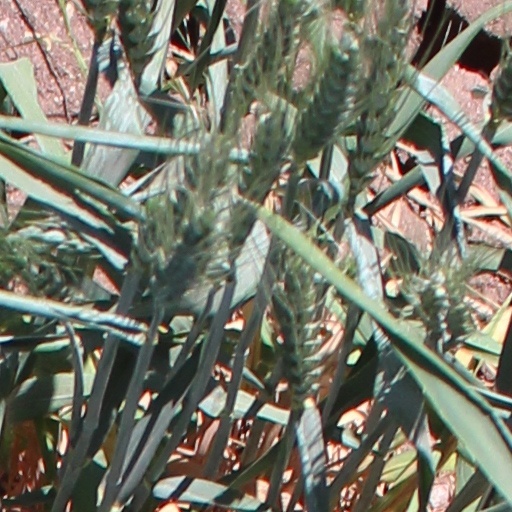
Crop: wheat